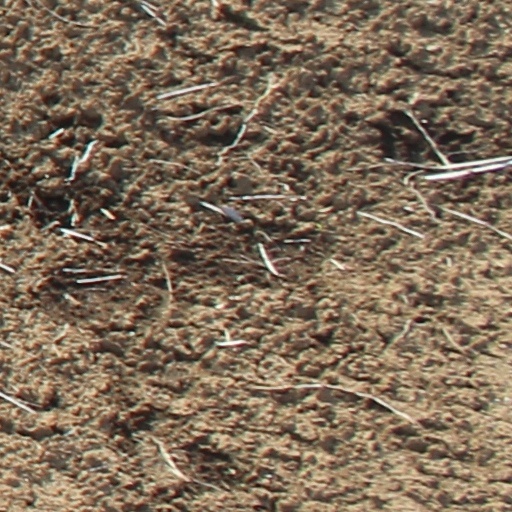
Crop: wheat